The Tower of the Elephant

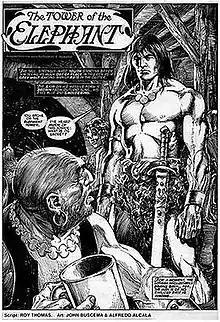
An interior panel of "The Tower of the Elephant" comic adaptation by Roy Thomas featuring the art of John Buscema and Alfredo Alcala. The original short story was written by Robert E. Howard and first appeared in a 1933 issue of "Weird Tales" magazine.

"The Tower of the Elephant" is one of the original short stories starring the fictional sword and sorcery hero Conan the Cimmerian, written by American author Robert E. Howard. Set in the fictional Hyborian Age, it concerns Conan infiltrating a perilous tower to steal a fabled gem from an evil sorcerer named Yara. Its unique insights into the Hyborian world and atypical science fiction elements have led the story to be considered a classic of Conan lore, and it is often cited by Howard scholars as one of his best tales.